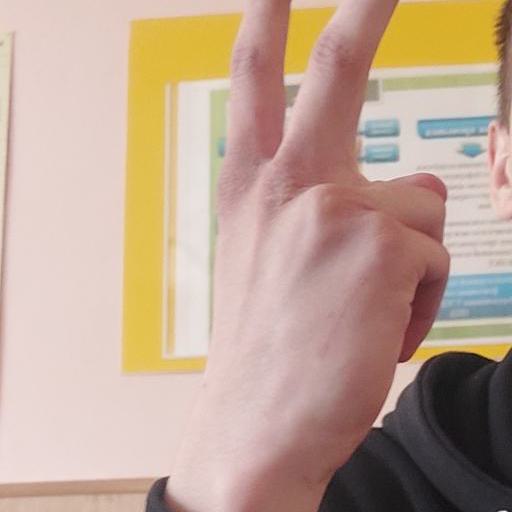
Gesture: peace_inverted